Rysy

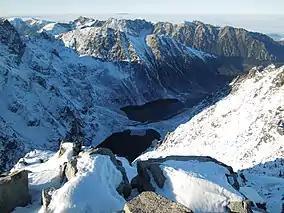
Mountain lakes of Czarny Staw pod Rysami and Morskie Oko seen from Rysy.

Rysy is a mountain in the crest of the High Tatras, eastern part of the Tatra Mountains, lying on the border between Poland and Slovakia. Rysy has three summits: the middle at ; the north-western at ; and the south-eastern at . The north-western summit is the highest point of Poland and belongs to the Crown of Polish Mountains; the other two summits are on the Slovak side of the border.